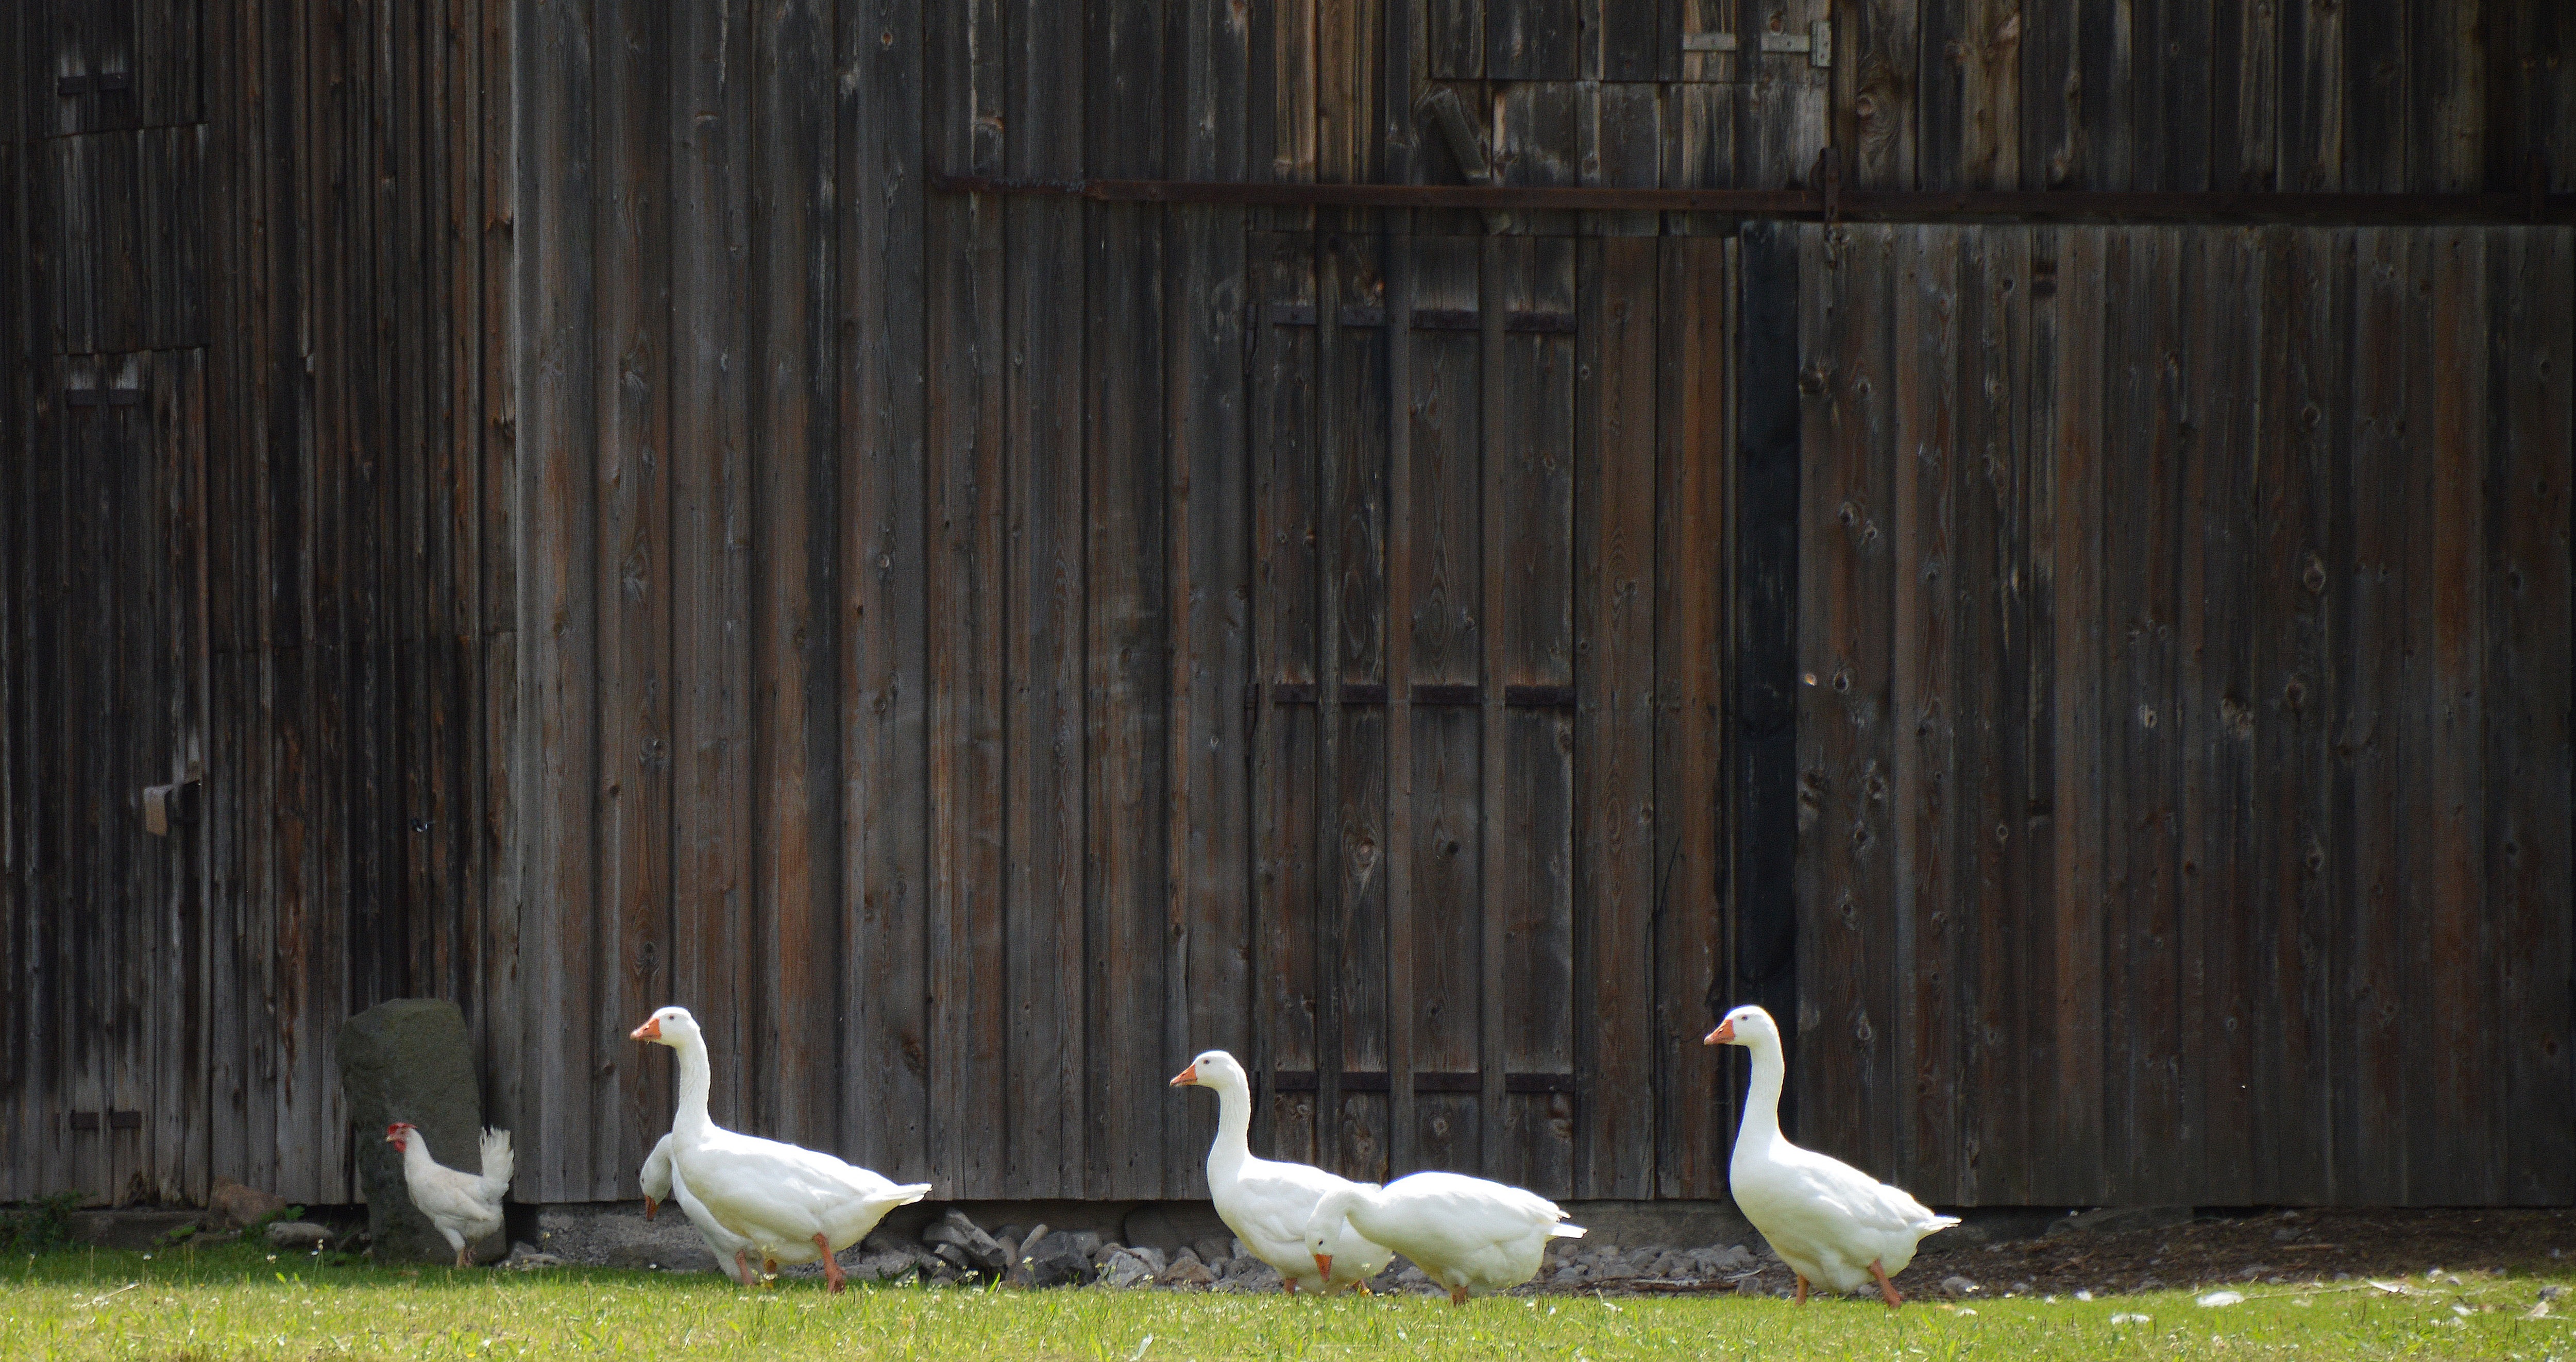
bird, meadow, barn, animal, feather, chicken, fauna, poultry, duck, farmhouse, goose, waterfowl, luck, water bird, backdrop, country life, free range, single file, geese theater, yard gate, happy animals, happy geese, st martin's goose, goose in happiness, goose in motion, goose beak, golden goose, whole goose, ducks geese and swans